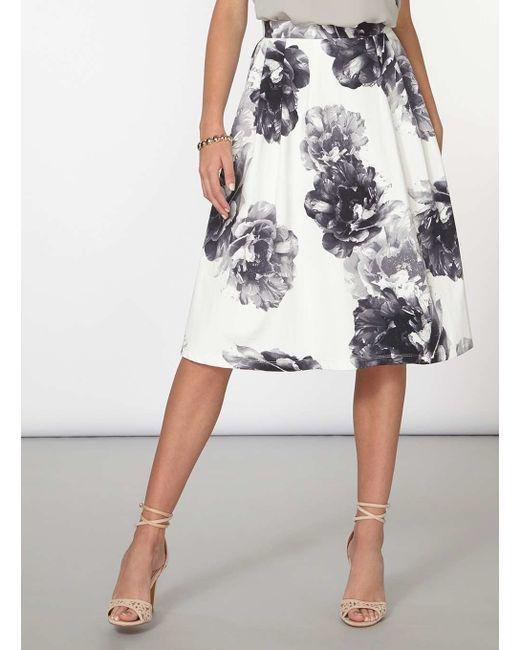
knielanger weißer Rock mit schwarzem Blumenmuster